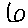
Label: 6